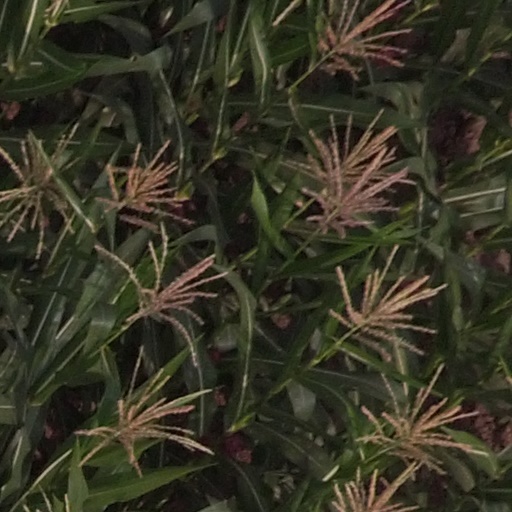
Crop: maize; corn